Fairlight, New South Wales

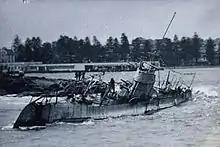
Dutch submarine K-12 on Fairlight Beach in 1949

Fairlight Beach is located on the Manly Scenic Walkway on Sydney Harbour, which can be followed for some kilometres (miles) to Spit Bridge. The beach experiences light harbour swells and southerly winds. Though swells up to were recorded following Hurricane Larry, it is not a surfing beach, as the shore is rocky and the break unpredictable. The beach has sand largely made up of shell grit (largely missing from the beaches on either side), and a small tidal swimming pool.